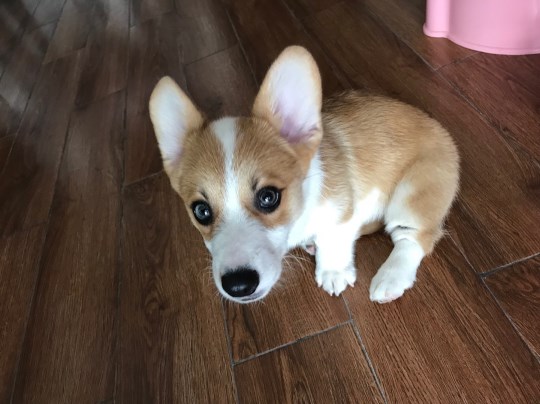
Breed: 2909-n000116-Cardigan